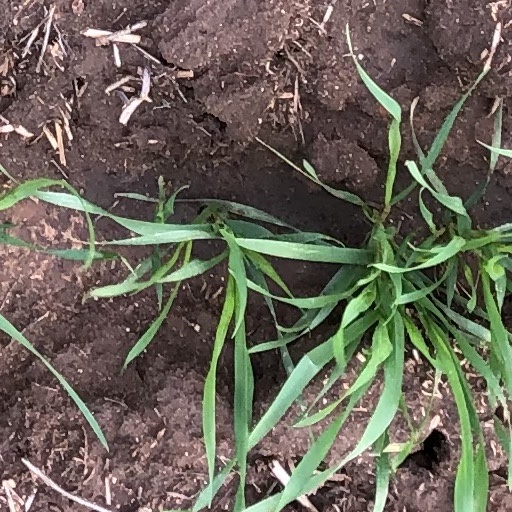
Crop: wheat